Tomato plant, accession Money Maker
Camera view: vertical (180 deg); turntable rotation: 60 degrees
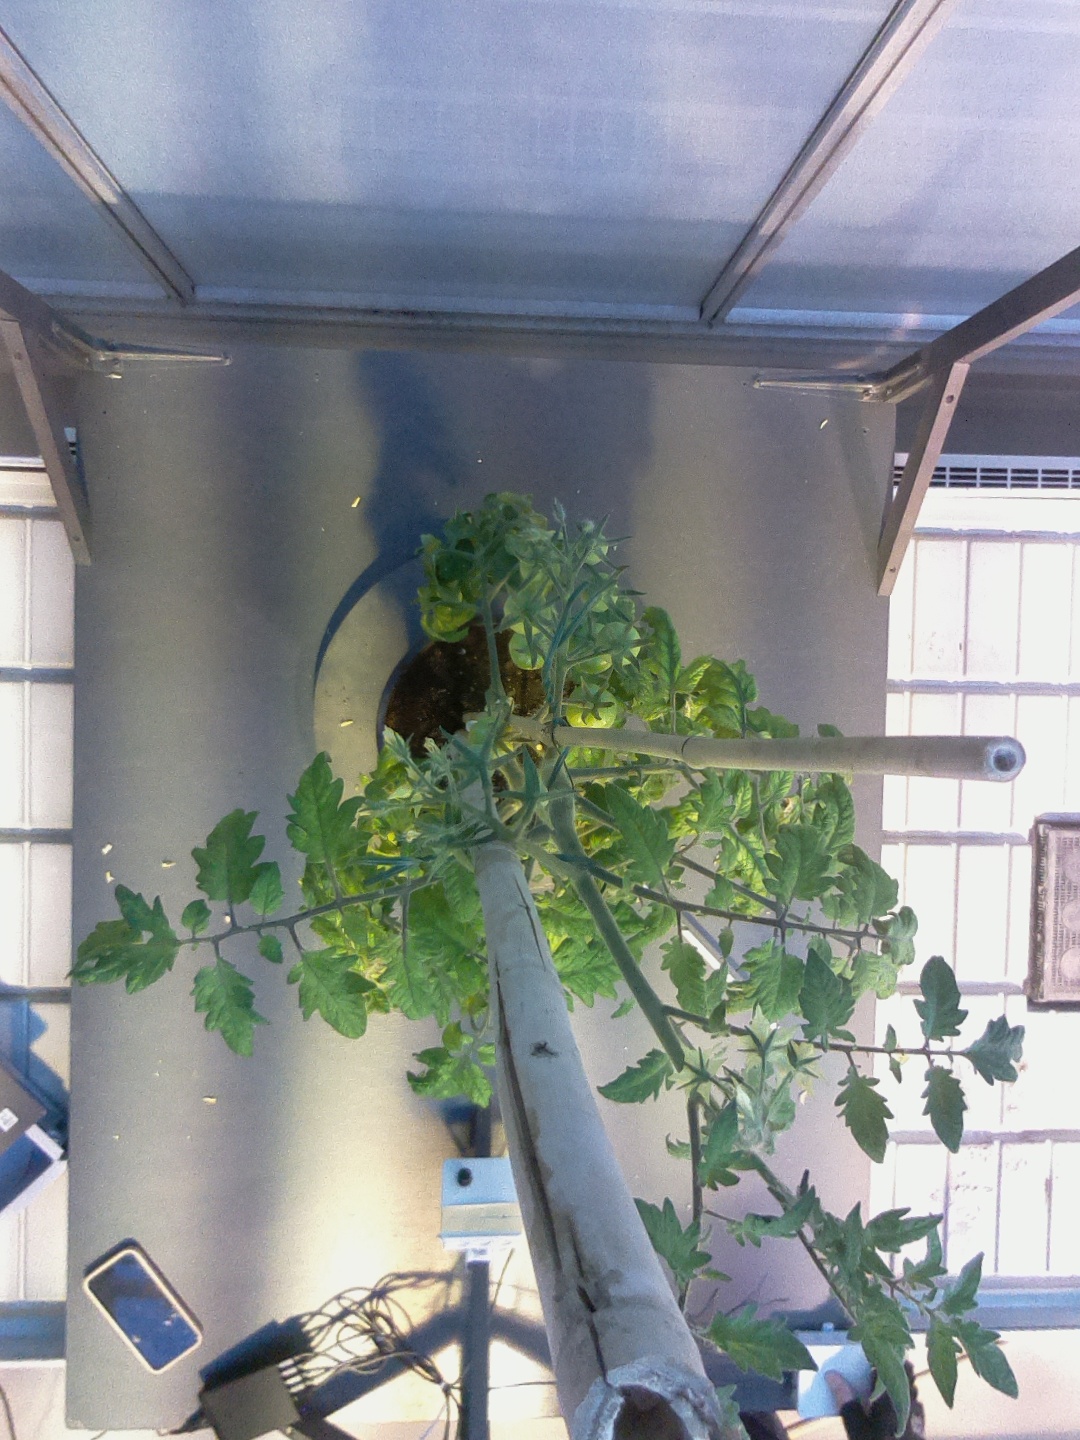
BBCH growth stage 73: 30%-40% of final fruit size